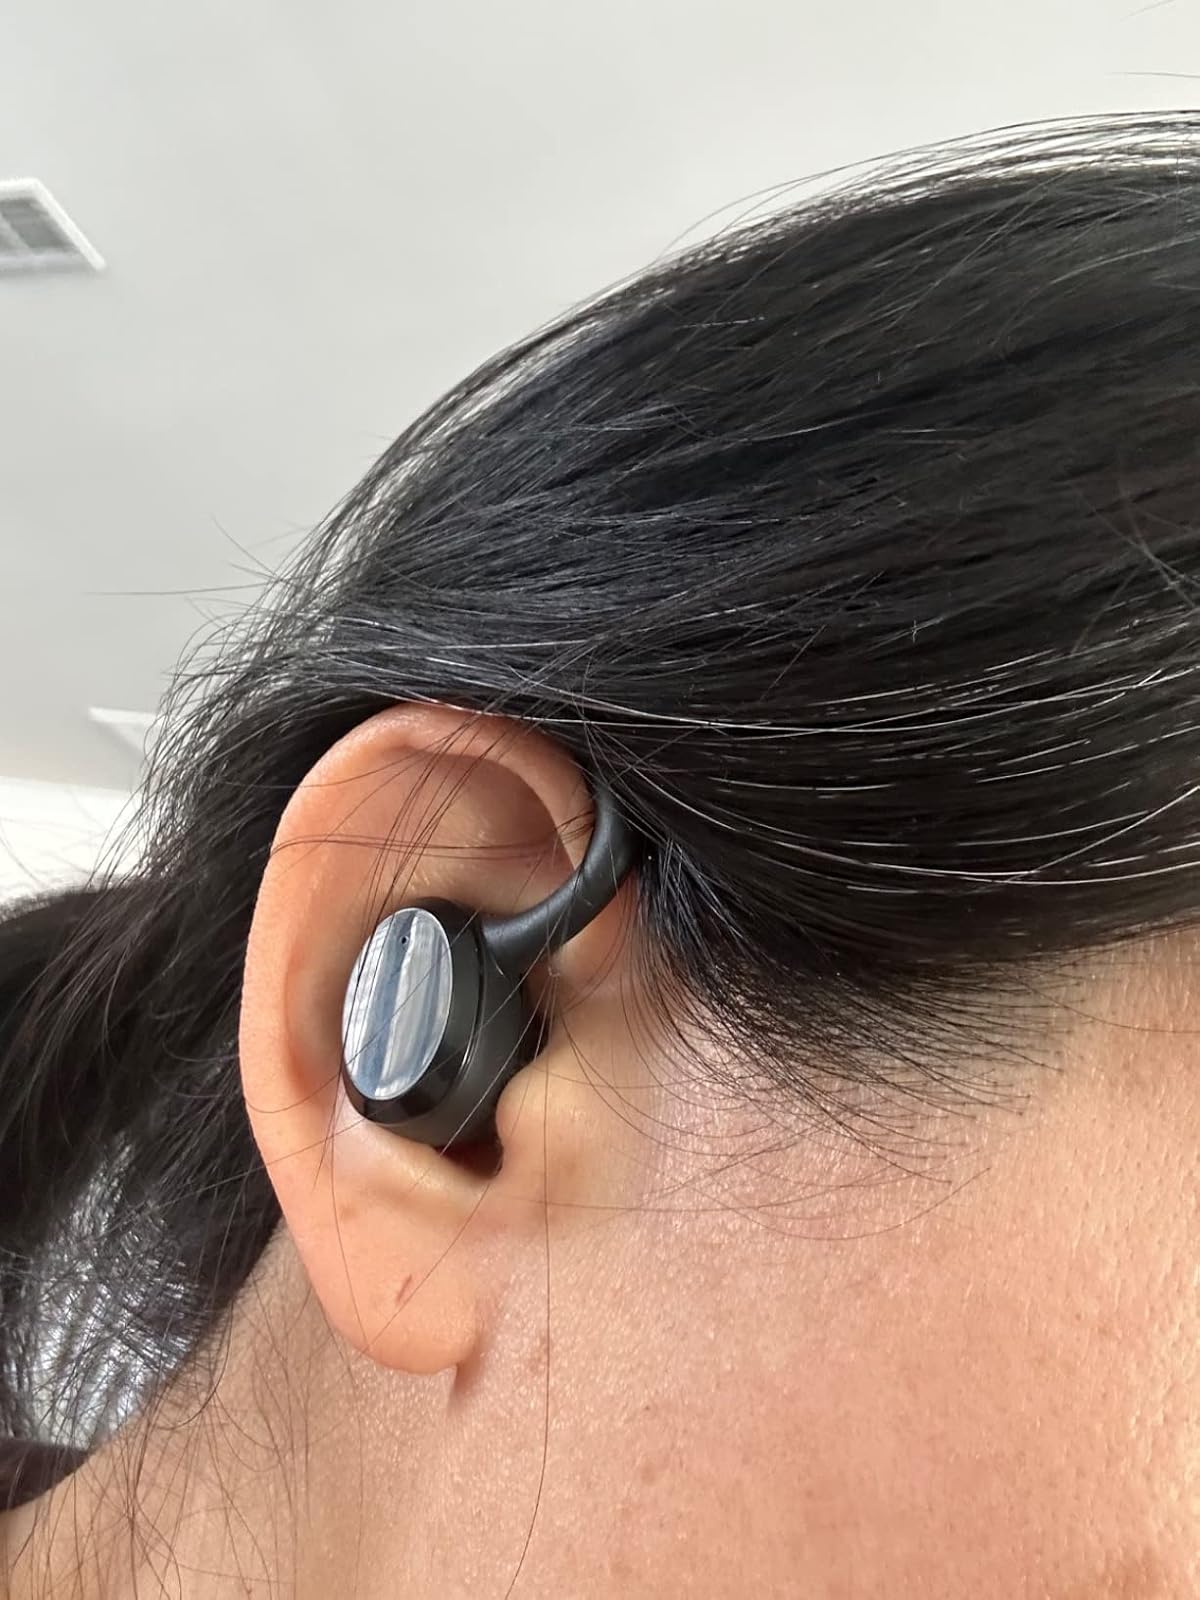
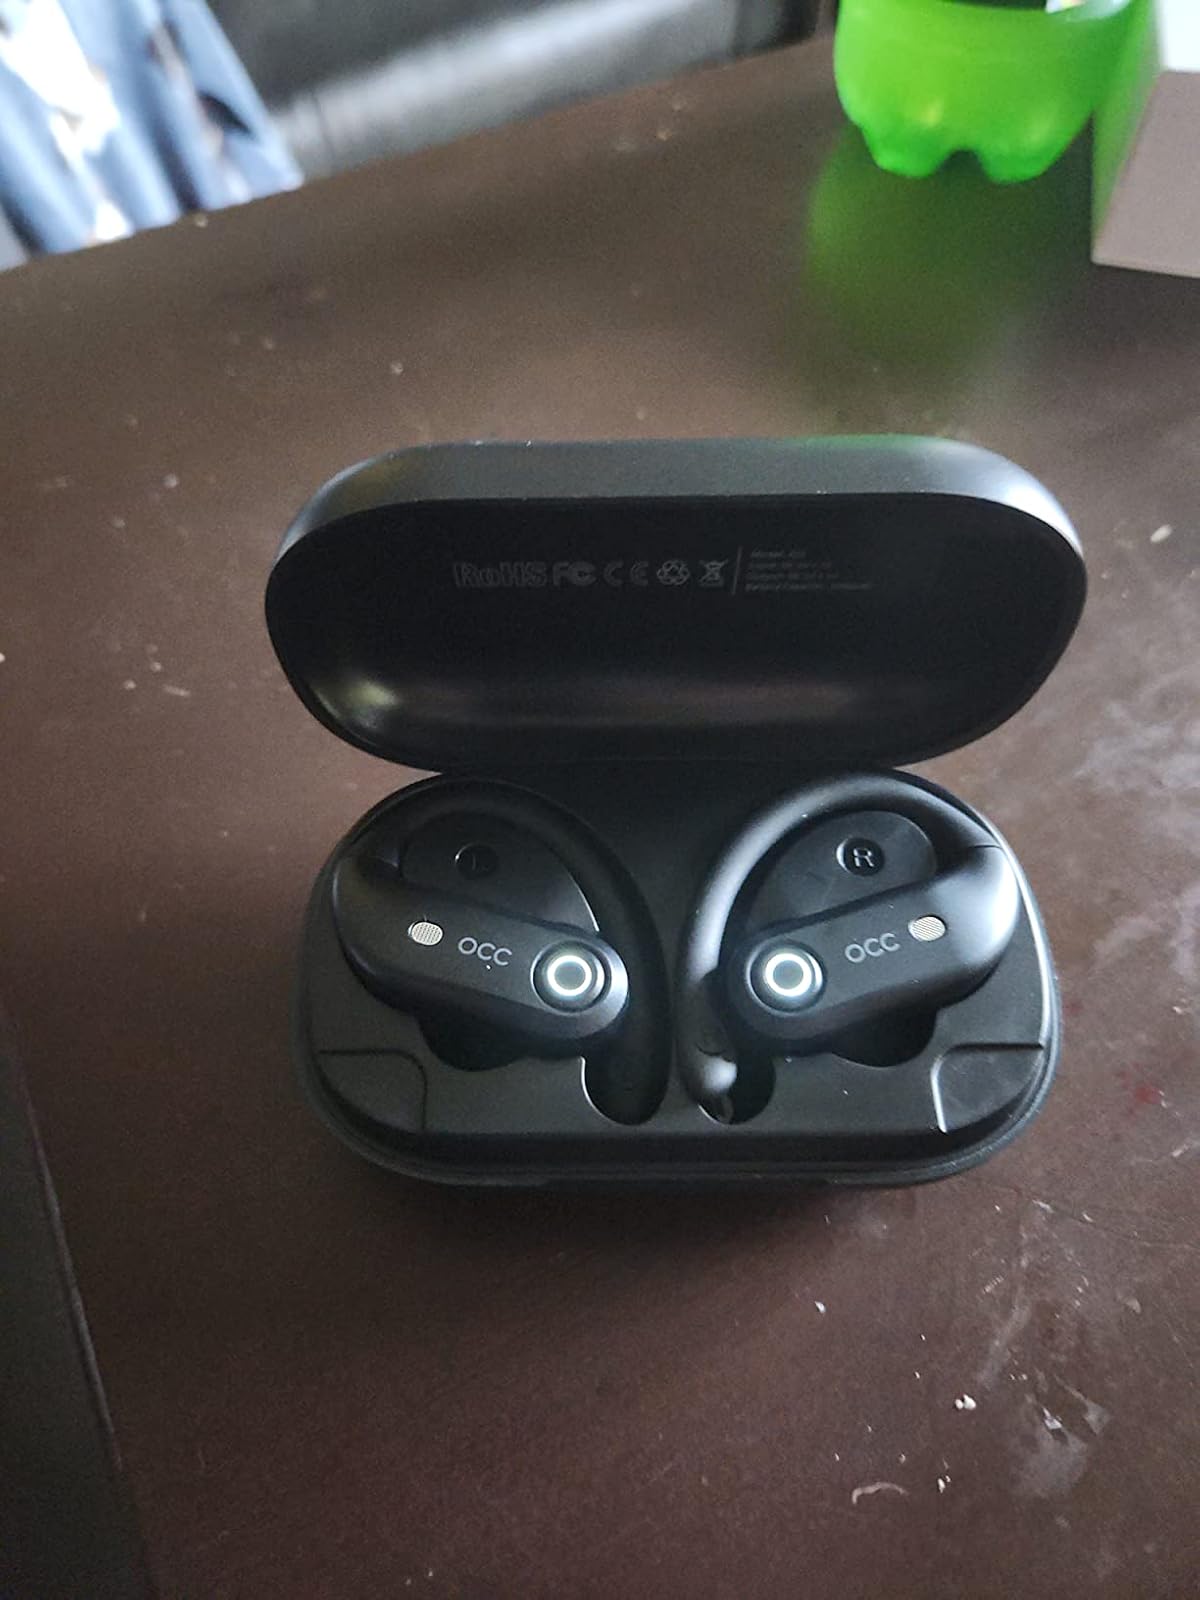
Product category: earbuds
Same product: no